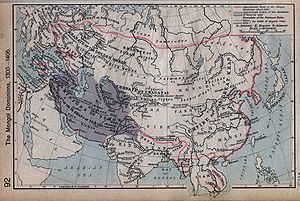
Timur Lenk
Timurs riges største udstrækning vist med gråt.
Timur Lenk var en krigsherre, der levede i Centralasien og blev grundlægger af det timuridiske dynasti, der bestod i henved fem hundrede år. Han samlede et meget stort område. Kulturen kom til at blomstre i store dele af Centralasien, men i forbindelse med sine erobringer har han ry for at være en grusom tyran. Historikere anslår, at hans felttog kostede 17 millioner livet.